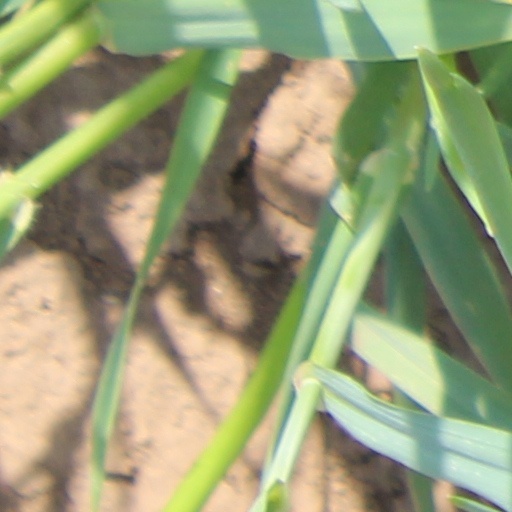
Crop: wheat